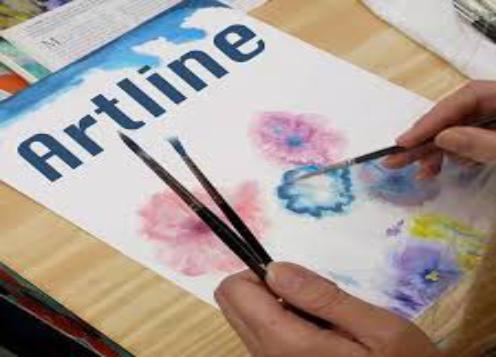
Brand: artline
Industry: Necessities